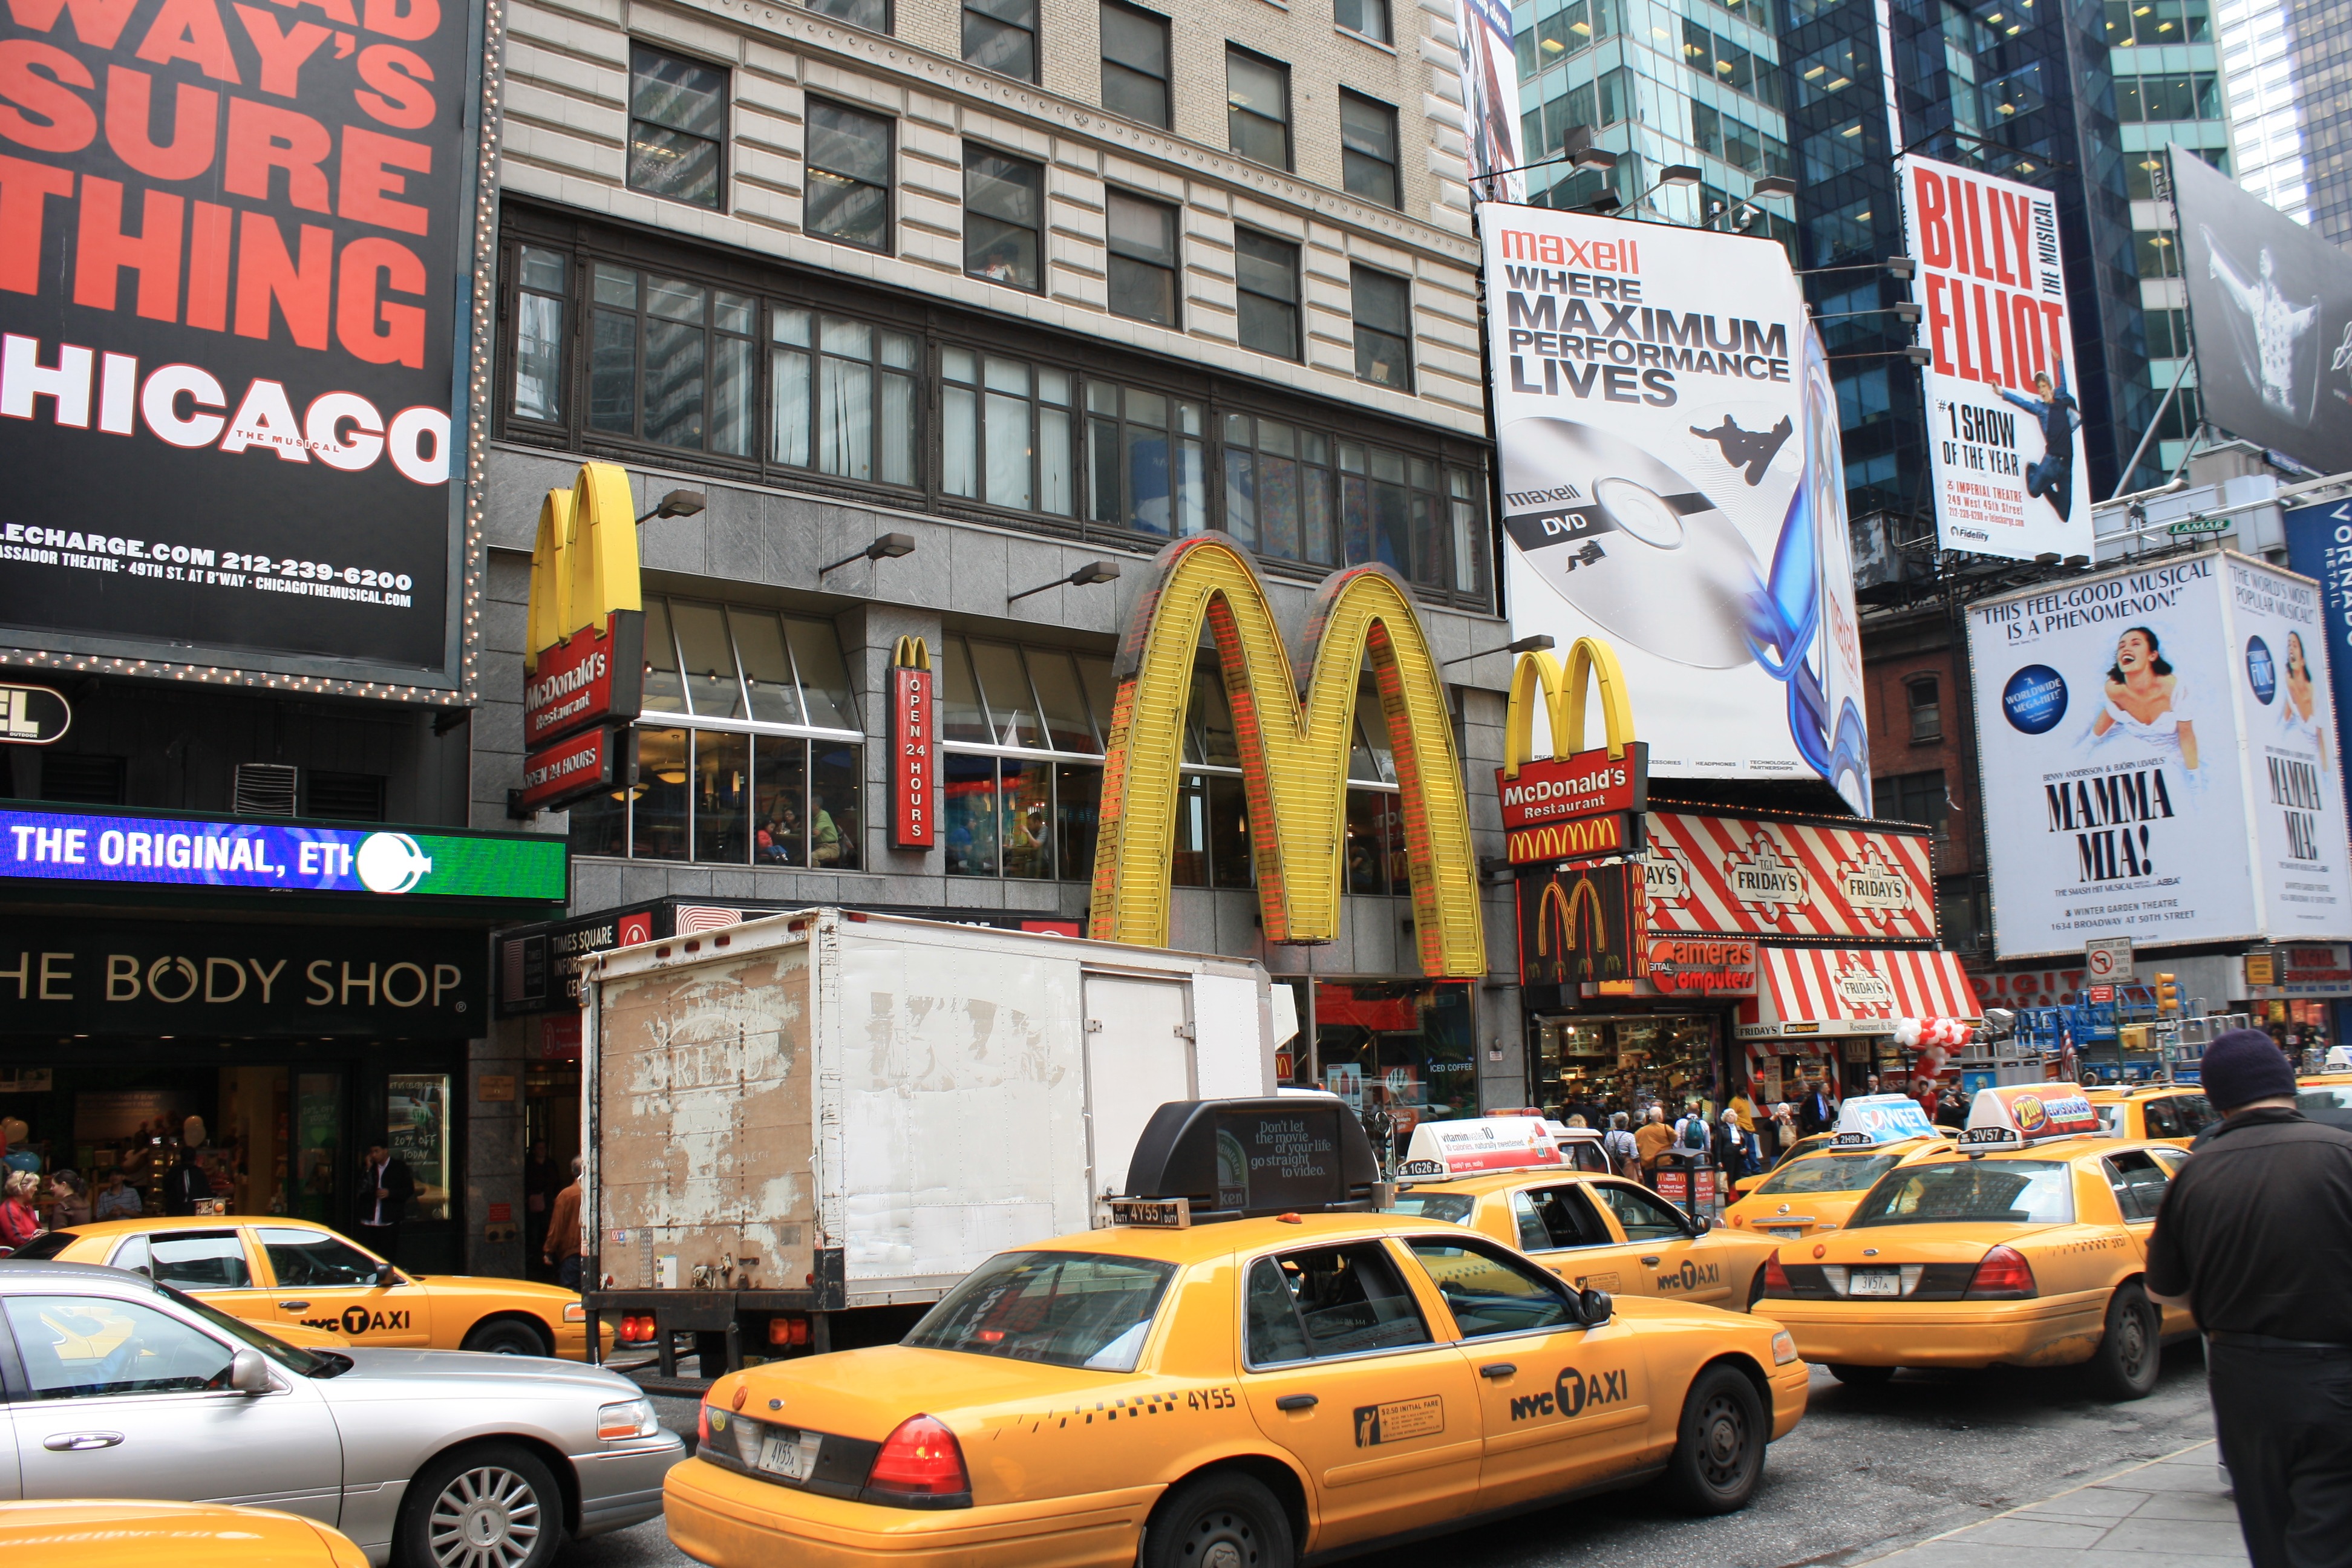
pedestrian, road, traffic, street, city, new york, advertising, manhattan, downtown, taxi, vehicle, lane, public transport, infrastructure, metropolis, neighbourhood, urban area, human settlement